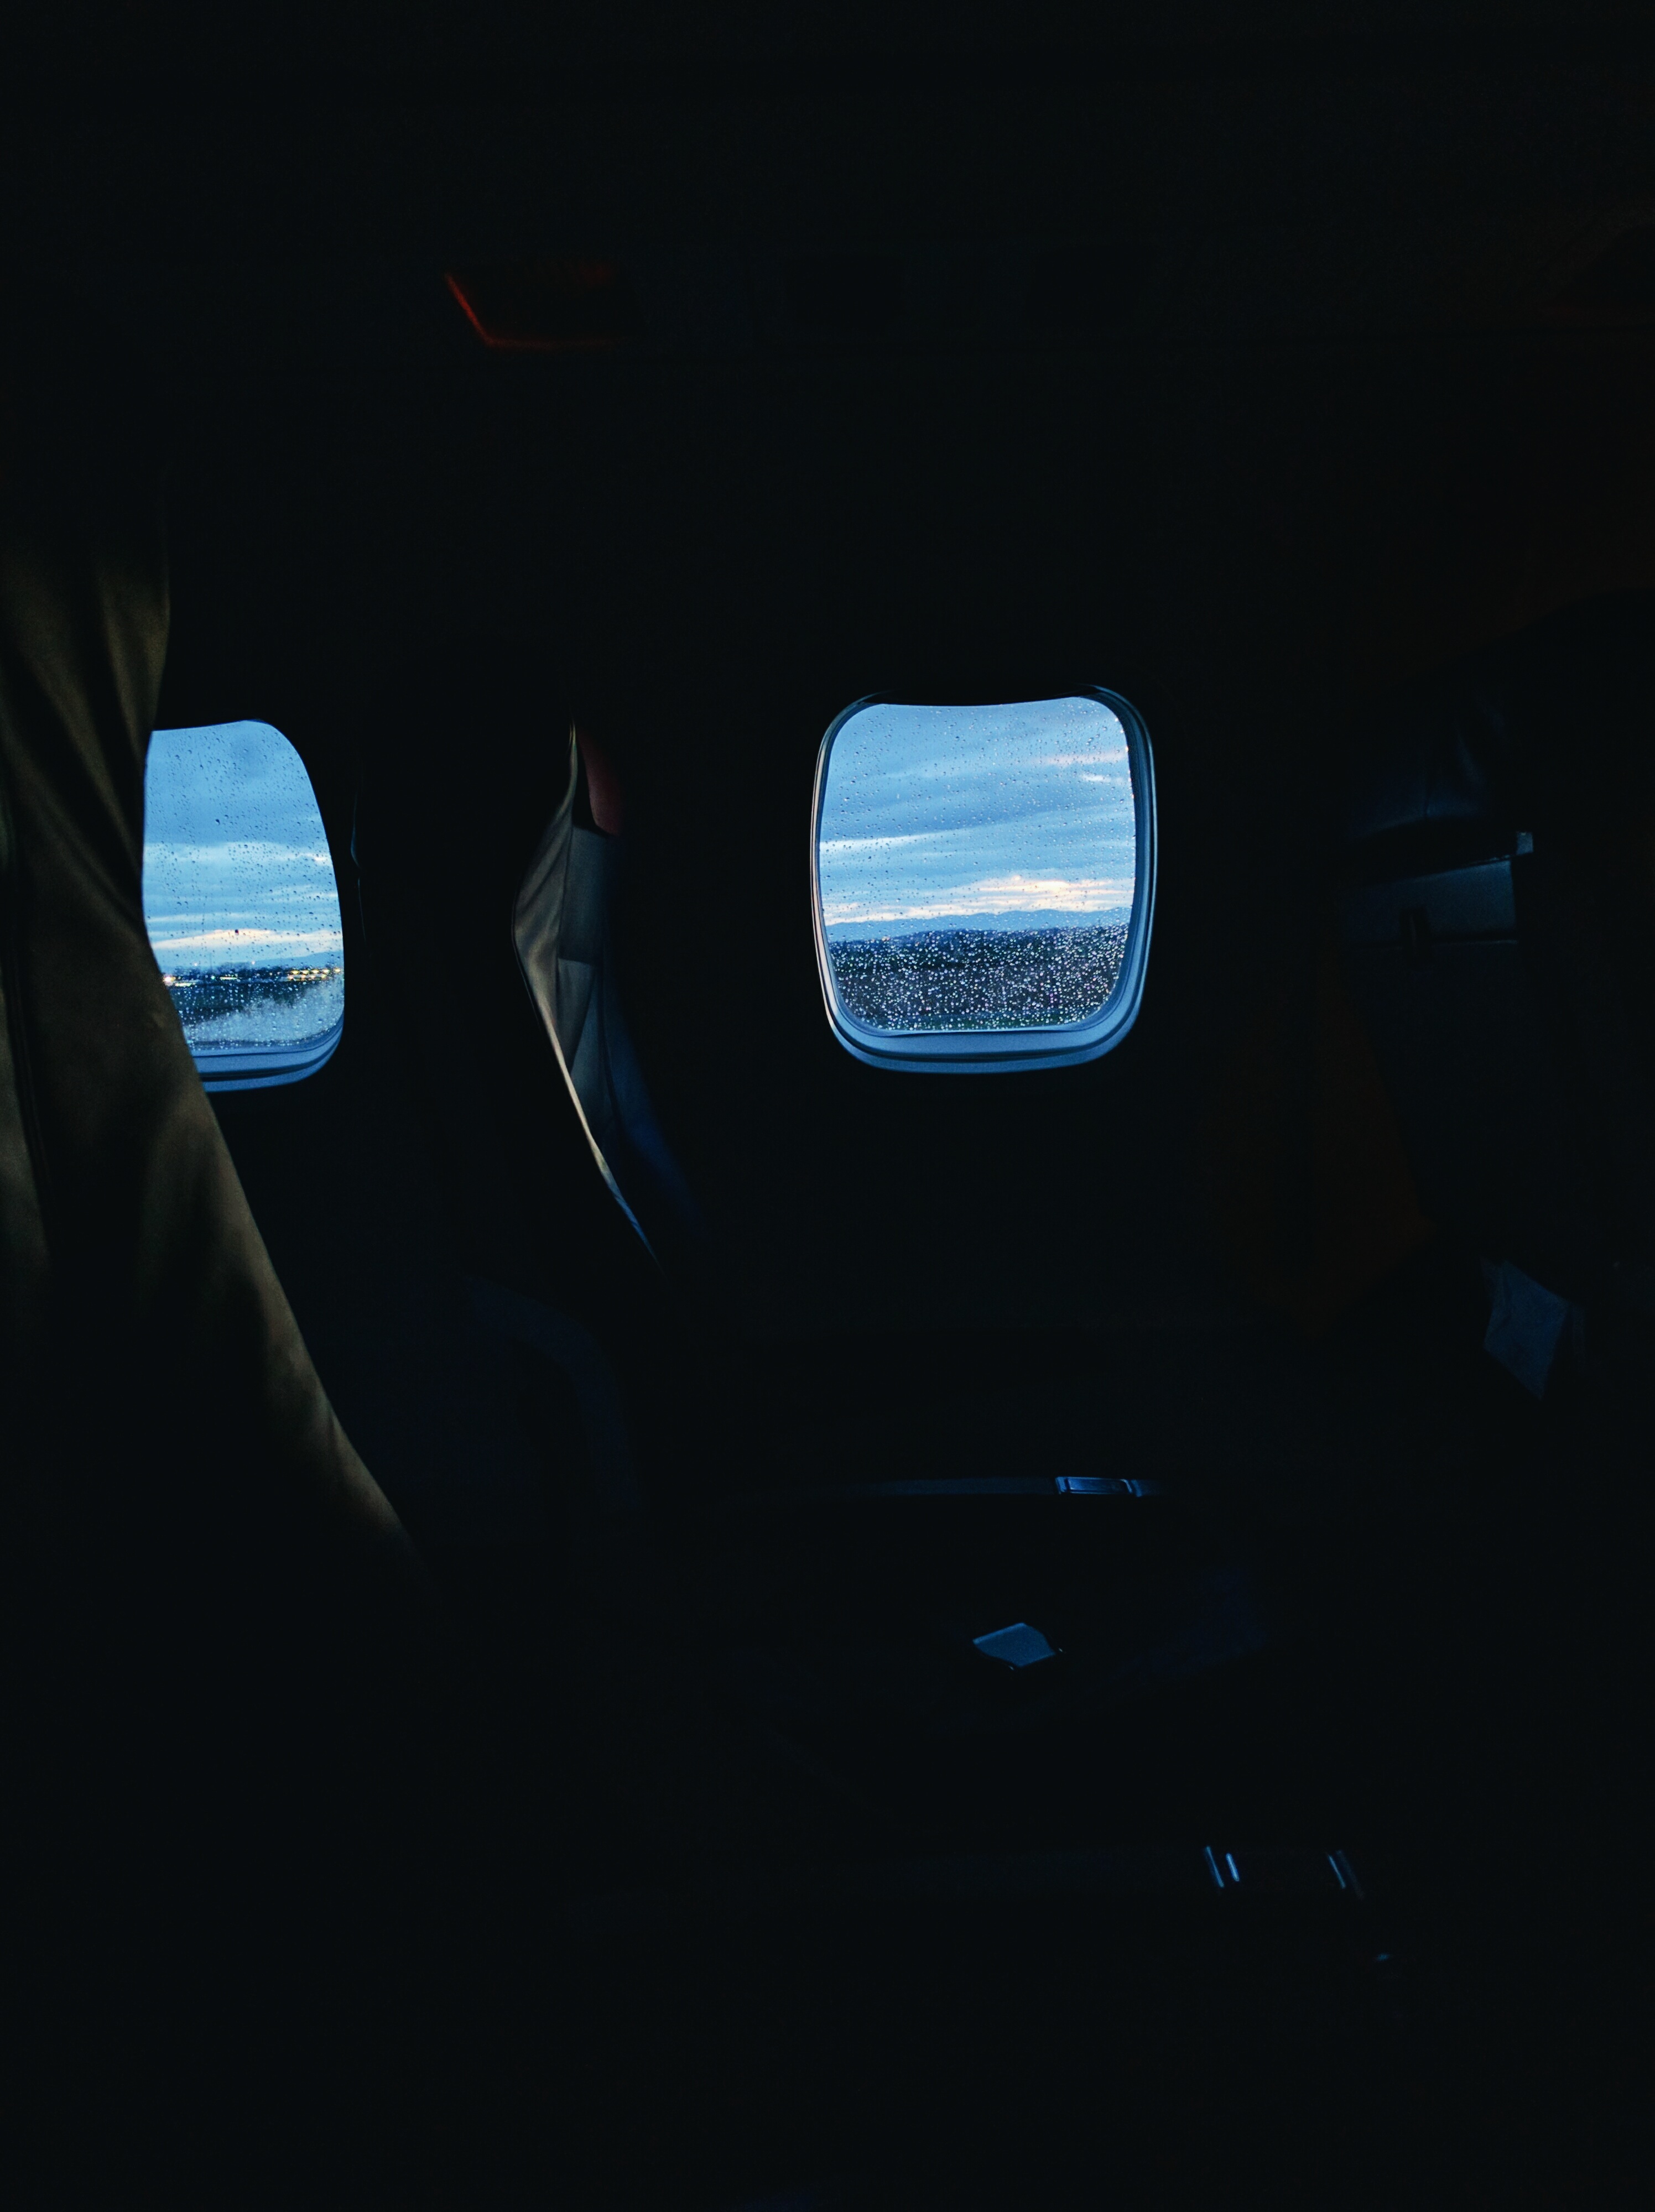
light, darkness, blue, black, lighting, shape, screenshot, atmosphere of earth, computer wallpaper